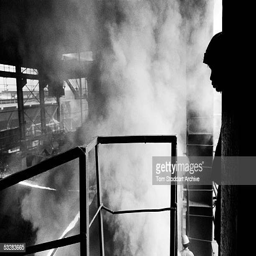
a worker on the banks